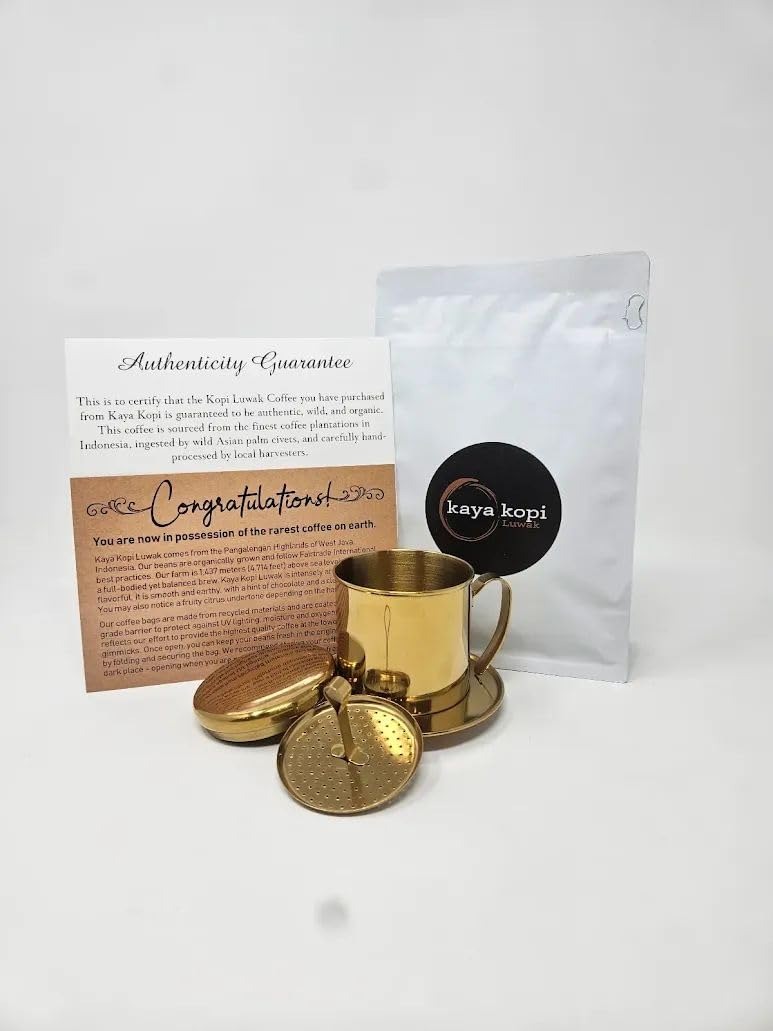
Item Name: Kaya Kopi Premium Kaya Kopi From Indonesia Wild Palm Civets Process Arabica Whole Coffee Beans with Coffee Filter
Bullet Point 1: Wild Sourced Kopi Luwak: Carefully harvested from wild civets, ensuring the highest quality and authenticity in every batch.
Bullet Point 2: Naturally Fermented Beans - Enhanced by enzymes for a smooth, low-acidity flavor with notes of chocolate and earthiness.
Bullet Point 3: Exclusive & Aromatic - Intensely fragrant with a complex taste that requires no sugar or additives.
Bullet Point 4: Includes Vietnamese Gold-Plated Coffee Filter - Durable, stainless steel, and traditionally designed to retain purity and flavor.
Bullet Point 5: Portable & Easy to Clean - Lightweight filter perfect for travel; rinses clean under running water.
Product Description: <p>Experience one of the world's most exclusive coffees with this Premium Kaya Kopi Luwak Coffee, paired with an elegant Vietnamese gold-plated stainless steel filter. Harvested from the lush highlands of West Java at 4,000 feet, Kaya Kopi Luwak is ethically sourced from free-range wild Luwaks who naturally select the ripest coffee berries. The beans undergo a natural fermentation process in the Luwak's digestive tract, resulting in a rich, smooth, and aromatic coffee with earthy tones, hints of chocolate, and no bitterness.</p> <p>Complementing this rare coffee is a traditional Vietnamese coffee filter made from durable, gold-plated stainless steel. This compact, three-piece filter is a cultural symbol in Vietnam and delivers a clean, full-bodied brew. It's easy to use, easy to clean, and ideal for those who appreciate slow-drip perfection and authentic coffee rituals.</p> <p>Whether you're gifting a coffee connoisseur or treating yourself, this bundle offers a premium tasting experience that celebrates flavor, culture, and sustainability.</p>
Value: 7.0548
Unit: Ounce

Price: 149